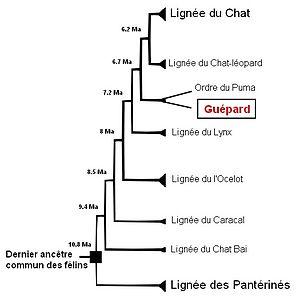
Le guépard est un grand mammifère carnassier de la famille des félidés vivant en Afrique et en Asie de l'Ouest. Le guépard a une allure svelte et fine, avec de longues pattes élancées, et une face au museau court marquée par deux traces noires partant des yeux. Son pelage est entièrement tacheté de noir sur un fond fauve à beige très clair ; les petits sont pourvus d'une courte crinière qui disparaît à l'âge adulte. Il est considéré comme l'animal terrestre le plus rapide au monde, sa vitesse à la course pouvant atteindre 112 km/h.